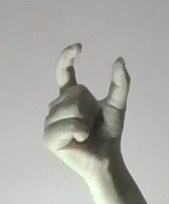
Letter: nun